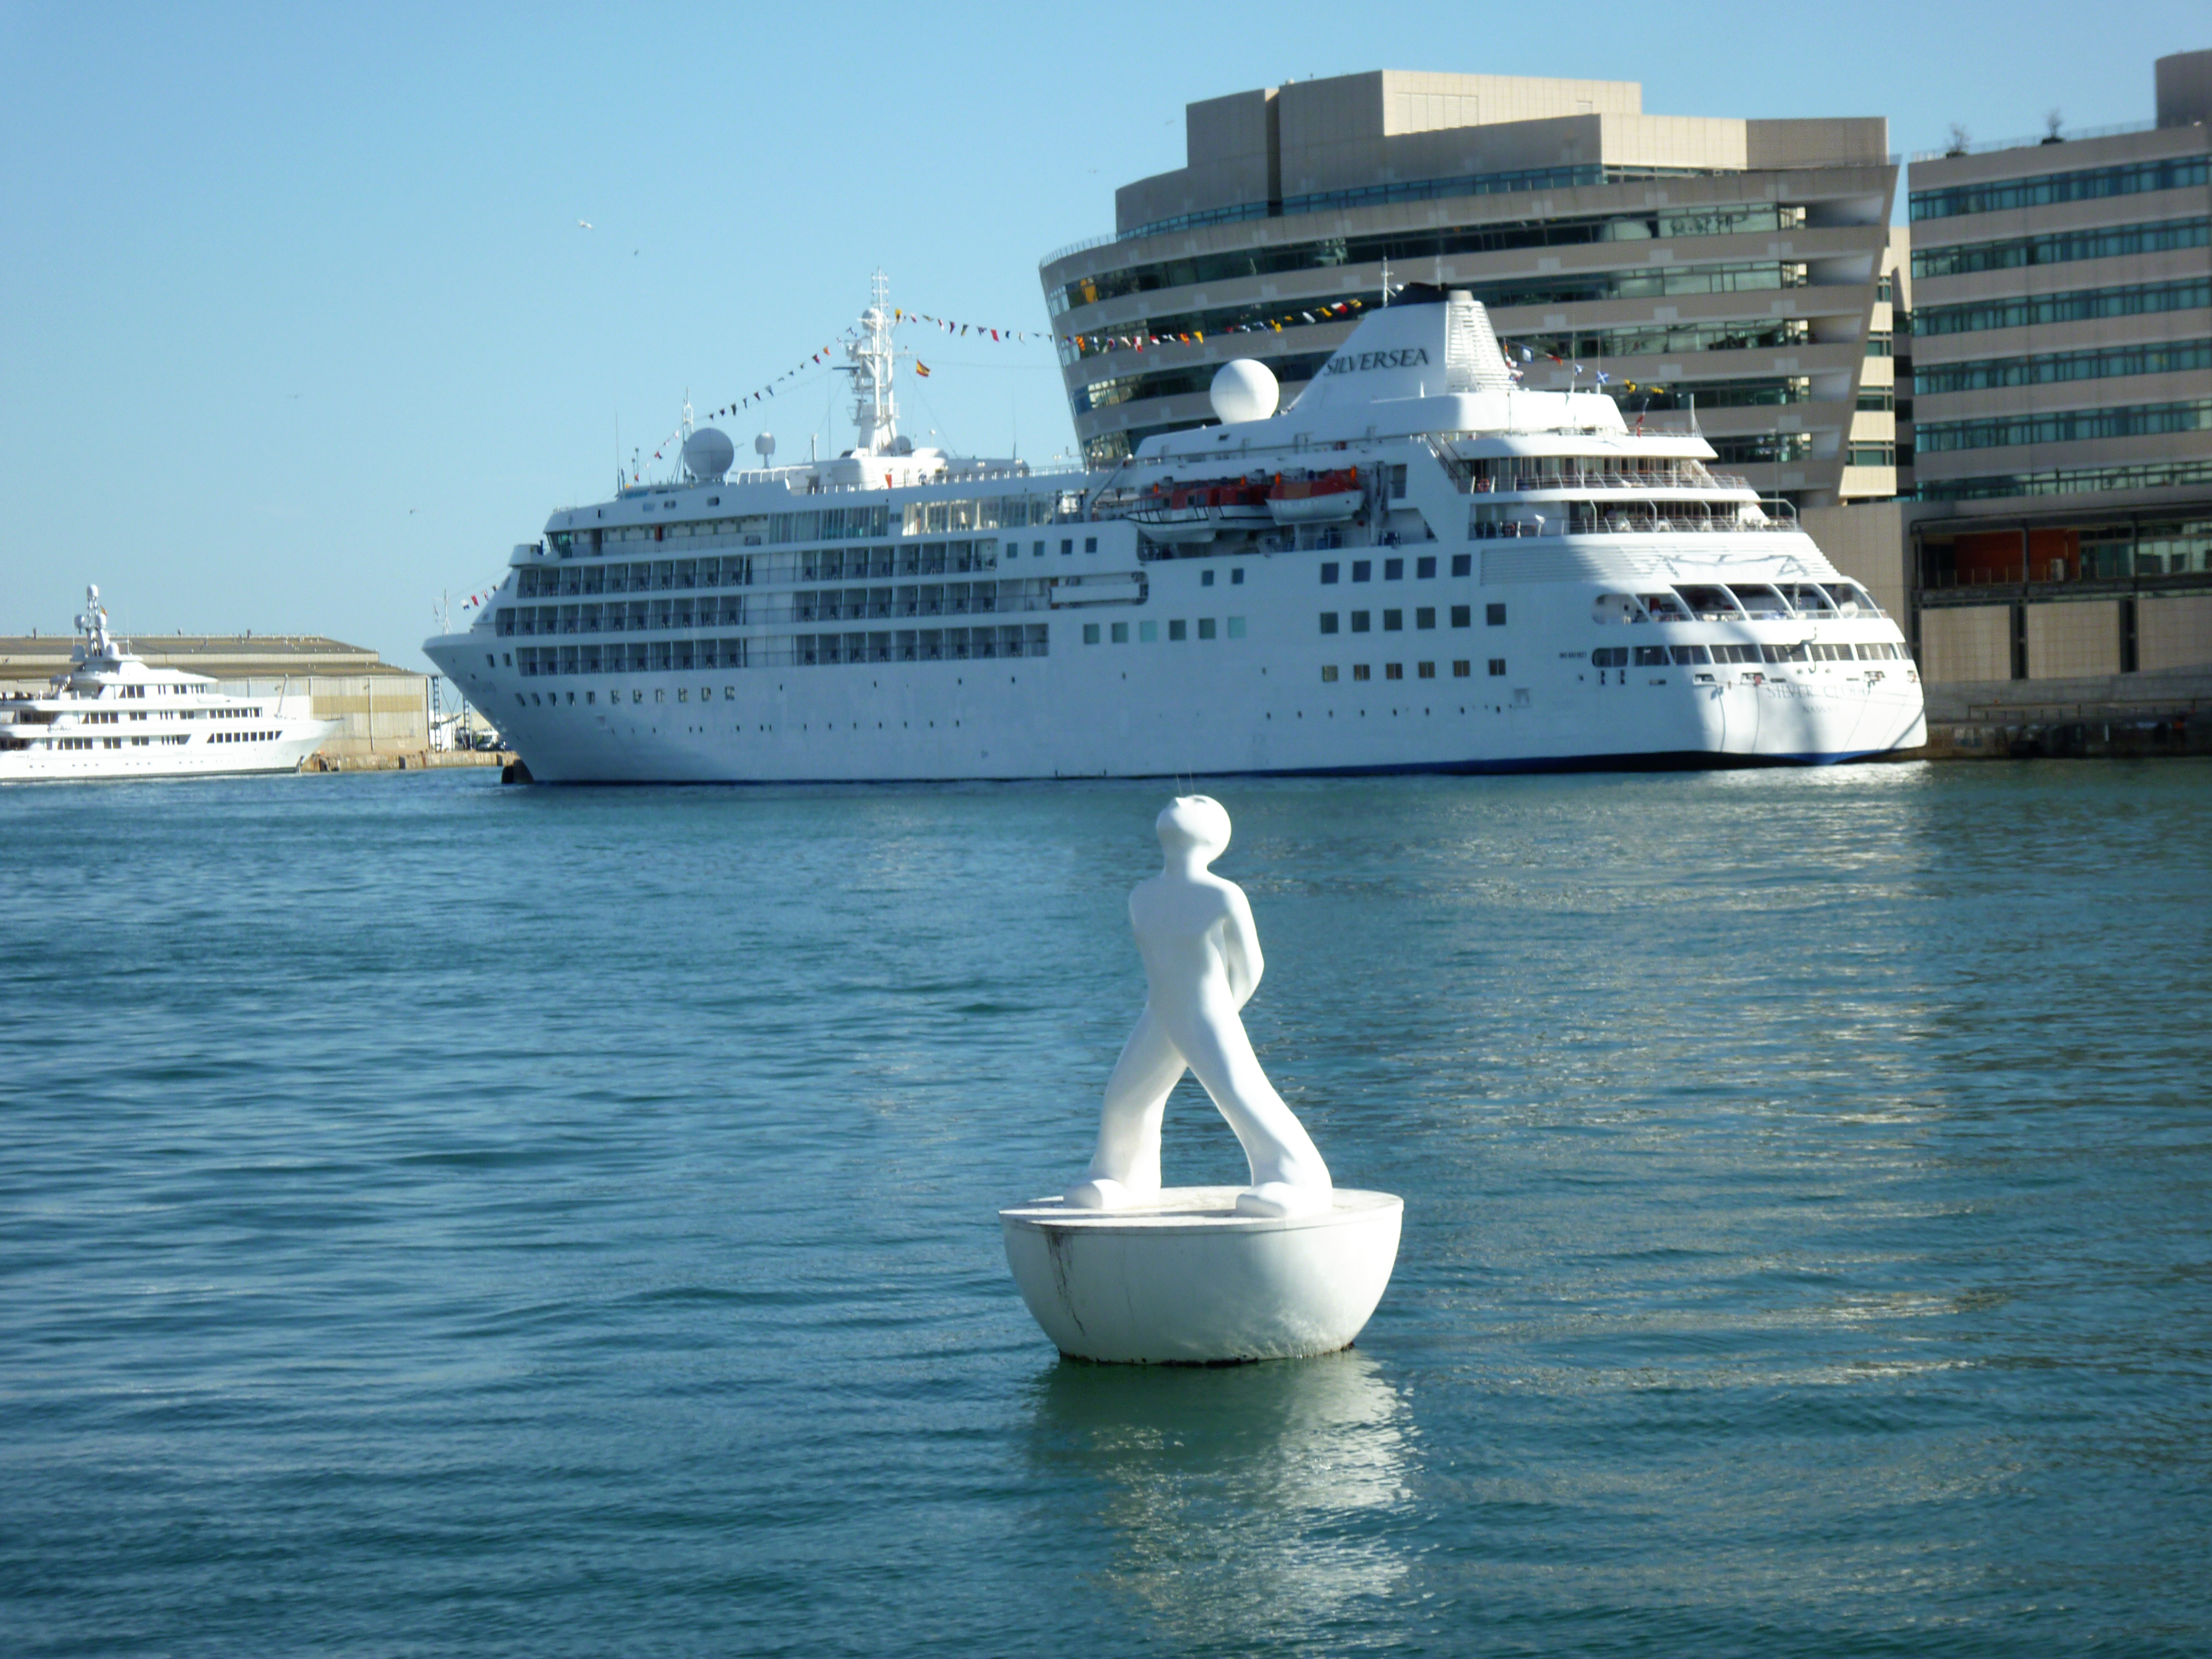
barselona, sea view, ship, water, area, cruise ship, water transportation, vehicle, boat, motor ship, ferry, naval architecture, passenger ship, Cruiseferry, ocean liner, watercraft, luxury yacht, yacht, ms island escape, royal yacht, sea, vacation, channel, navy, boating, tourism, harbor, port, cruiser, city